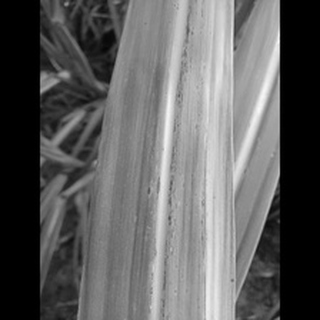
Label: sugarcane_rust